Joseph Hutton (playwright)

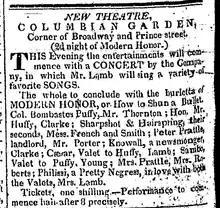
Ad in the "New York Evening Post" for the Columbian Garden theatre on July 7, 1823, which has Hutton's "Modern Honor, or How to Shun a Bullet" on the bill.

Hutton was born on February 25, 1878, in Philadelphia, and was employed as a schoolmaster while becoming a playwright. He also wrote prose and poems. His first comedy appears to have been "The School for Prodigals", which debuted at the Chestnut Street Theatre in Philadelphia in 1808. He only moved into acting as well some years later.